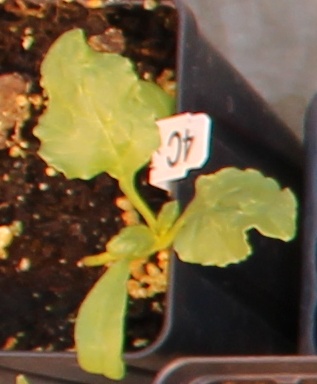
Label: Sugar beet